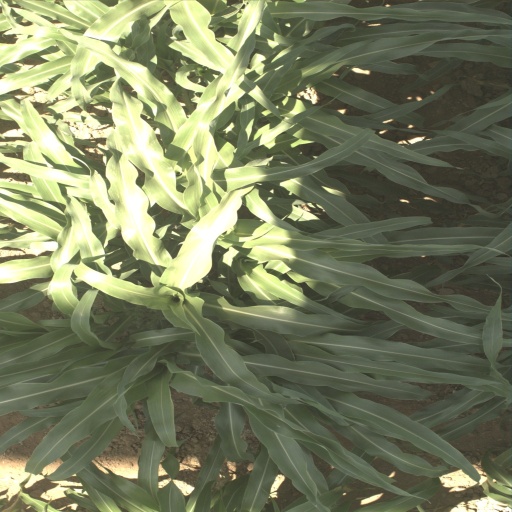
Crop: sorghum